Fred Duesenberg

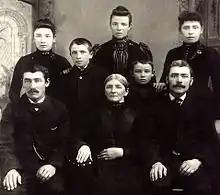
Duesenberg Family (Fred, second row, left; August, second row, right)

Friedrich "Fred" S. Düsenberg (or Frederick "Fred" Duesenberg as his name was spelled after his arrival in the United States) was born on December 6, 1876, in Lippe, Lippe-Detmold, Germany, to Konrad (Conrad) and Luise Düsenberg. Fred and his younger brother, August "Augie" Samuel Düsenberg, were the youngest of the family's seven children (four boys and three girls). Fred's father died in 1881, and his older brother, Henry, immigrated to America in 1884. Fred's mother sold the family farm in Germany and immigrated to the United States in 1885 and joined Henry in Iowa with her other children, including Fred, who was nearly nine years old. The eldest son, Conrad, purchased a farm in Floyd County, Iowa, near Rockford, where the family finally settled.